Jorge Sangumba

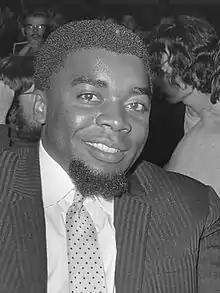

Jorge Ornelas Isaac Sangumba (1944–1982) was the Foreign Minister of UNITA during the Angolan War of Independence.